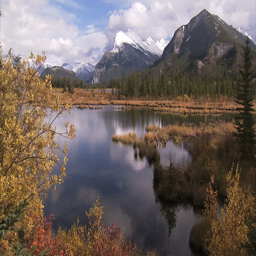
mountain and geographical feature category in the autumn